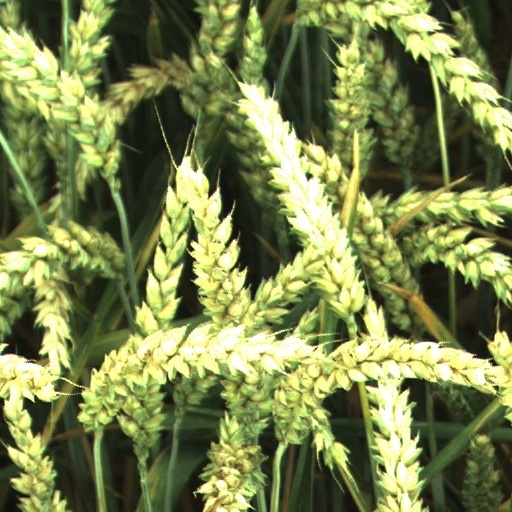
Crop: wheat